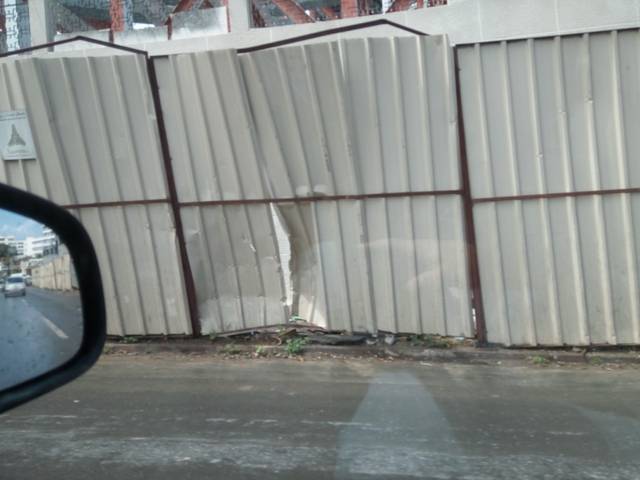
Region: Algeria
Coordinates: 36.778, 3.05